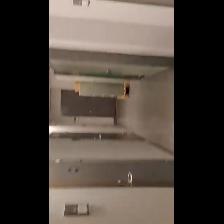
Label: NonHuman